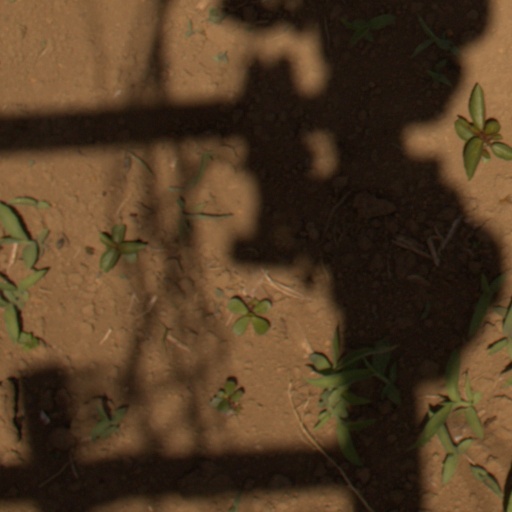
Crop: Jerusalem artichoke